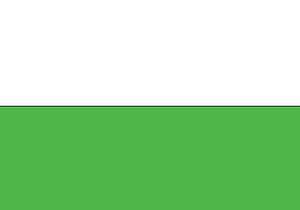
Ortega est une municipalité colombienne située dans le département de Tolima.